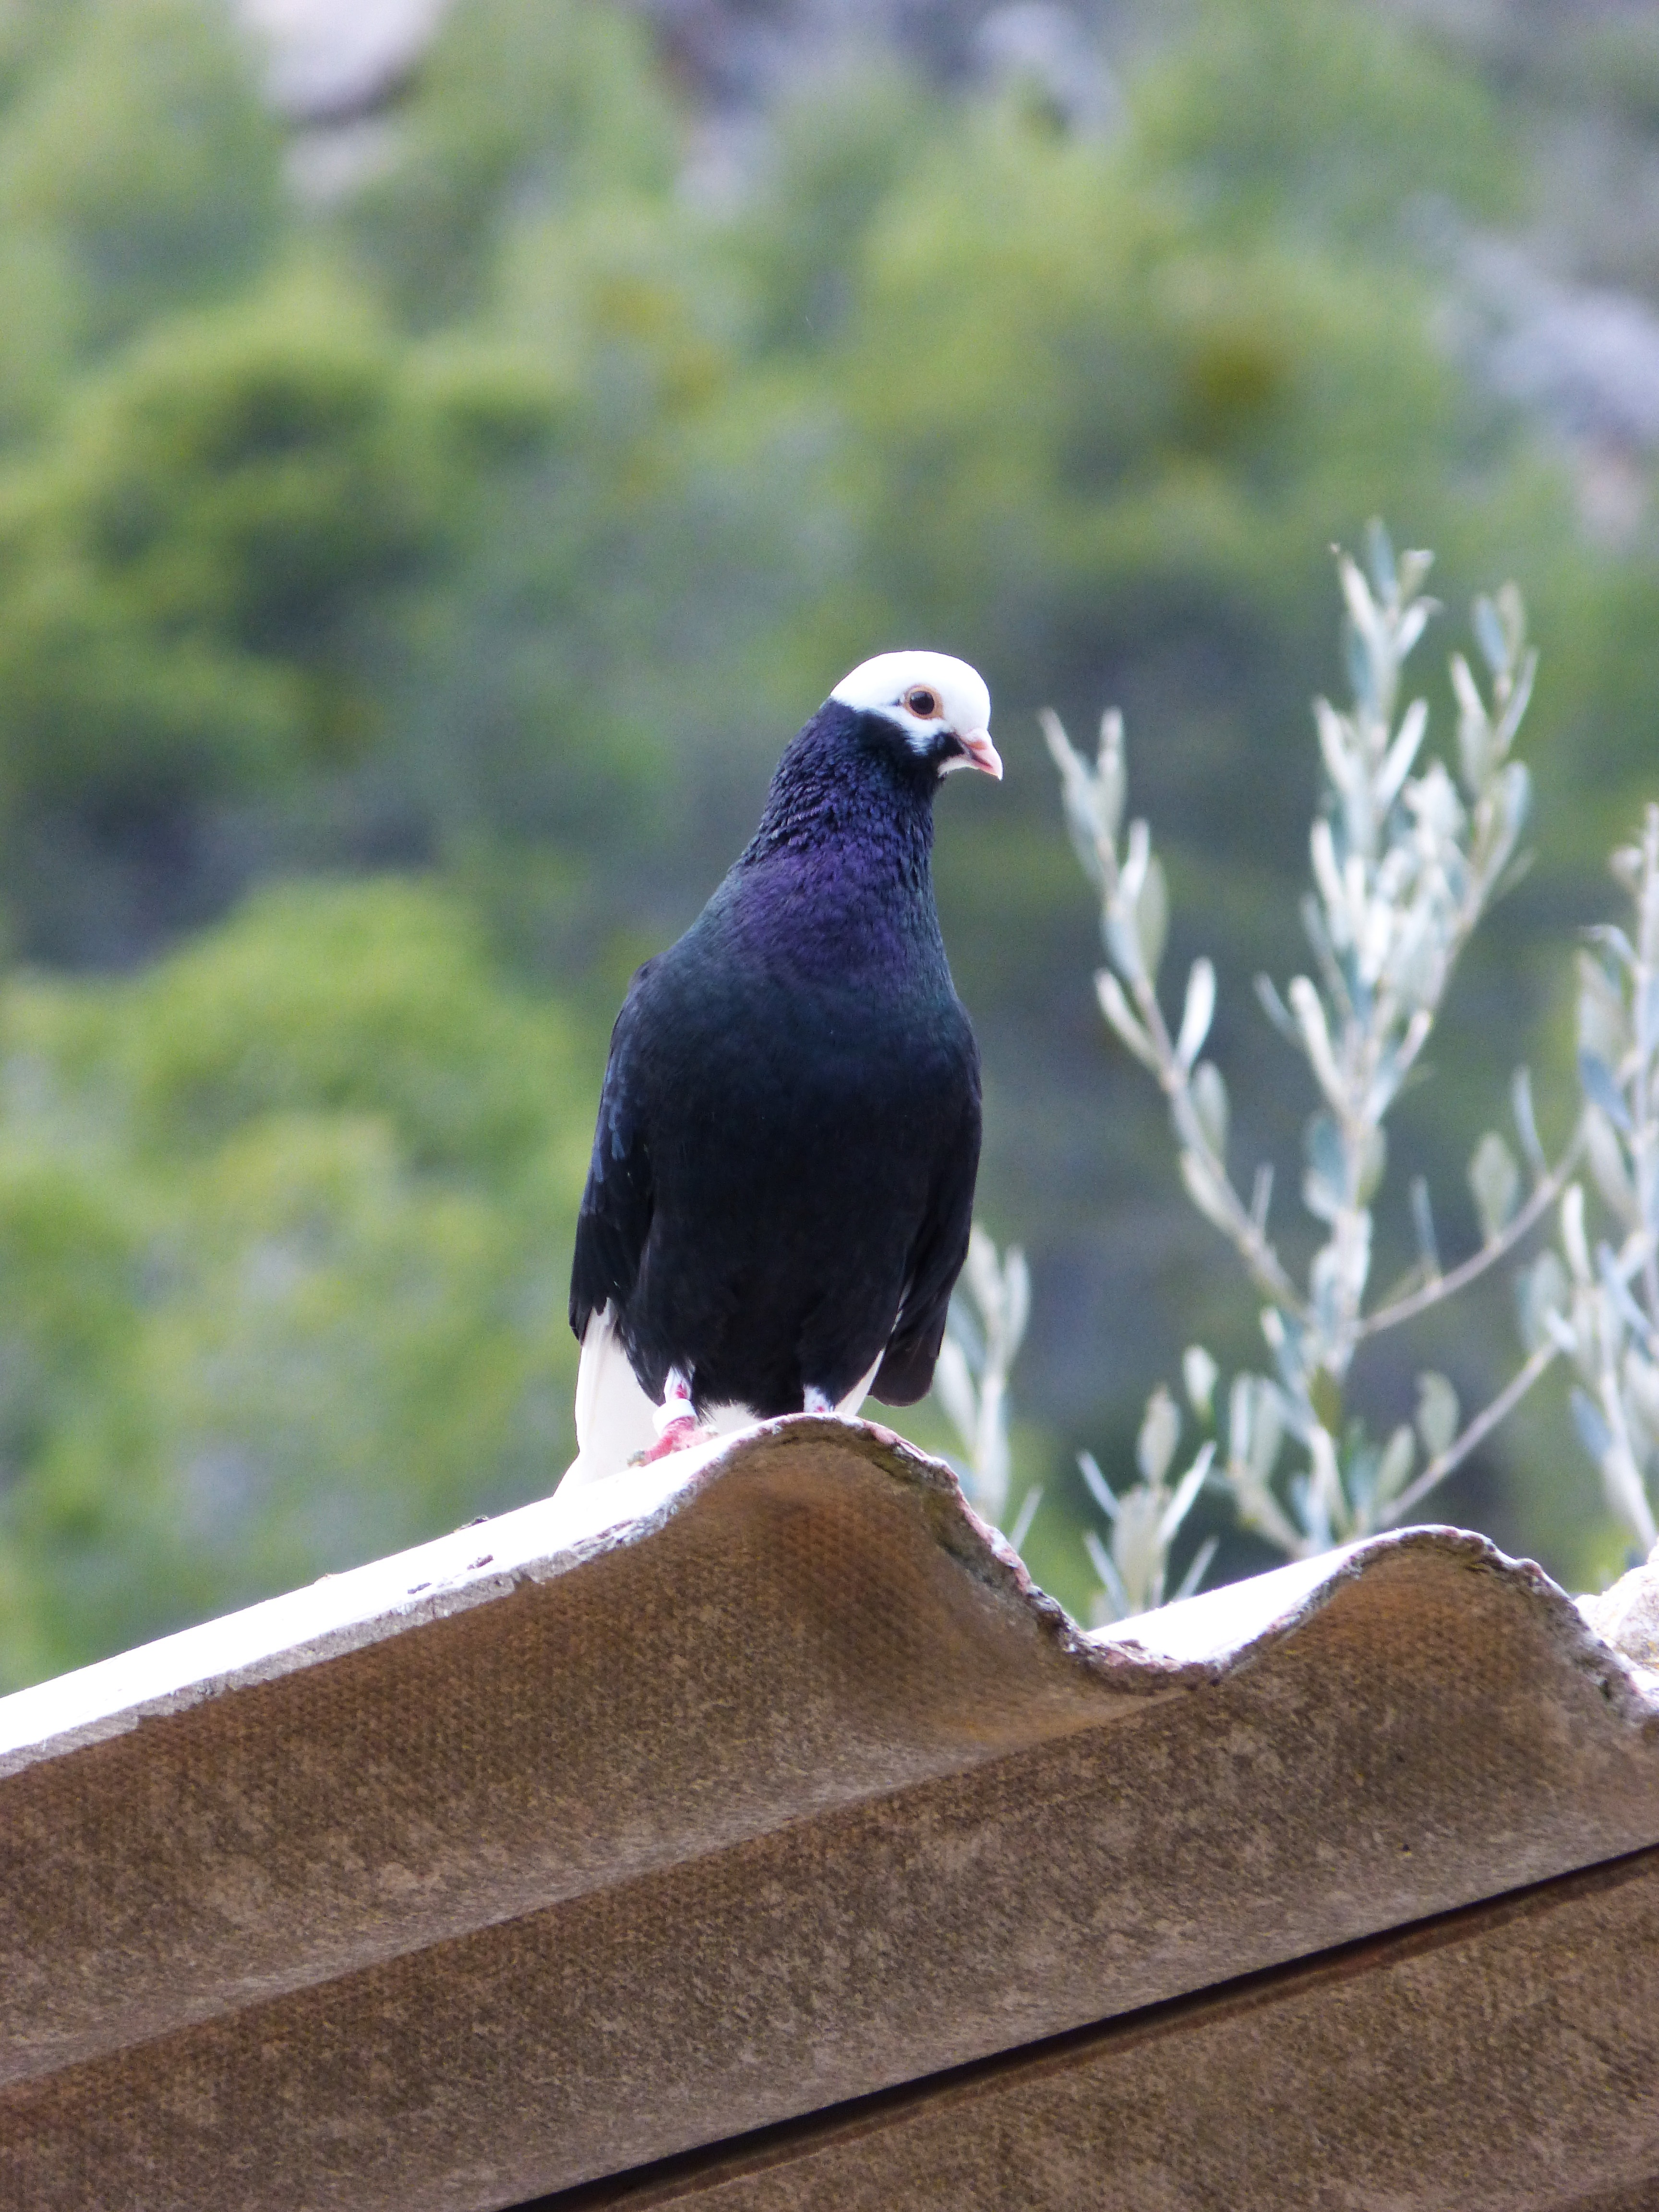
bird, wildlife, beak, peace, fauna, vertebrate, paloma, olive, uralita, perching bird, emberizidae, pigeons and doves, crow like bird